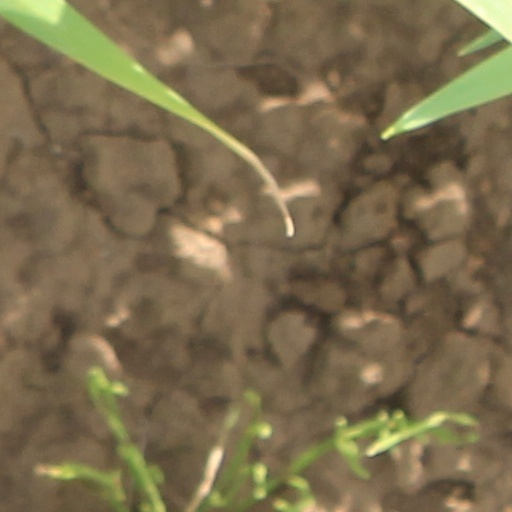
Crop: wheat